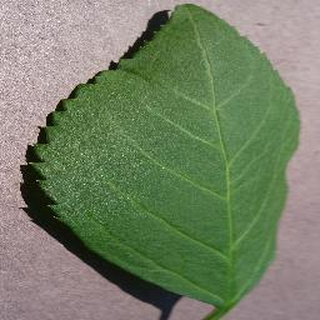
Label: healthy_cherry